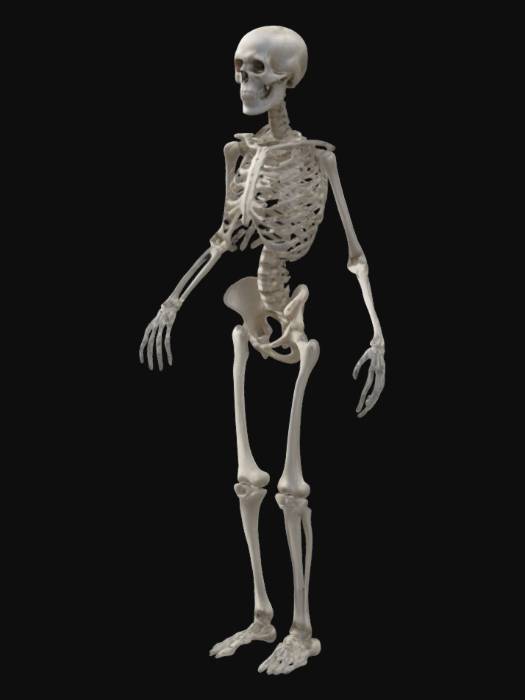
미적 점수 (1~10점): 8